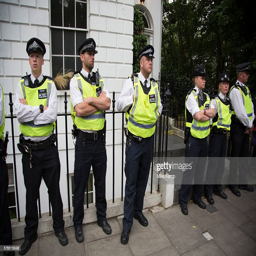
march arrives at house which is being guarded by a line of police .